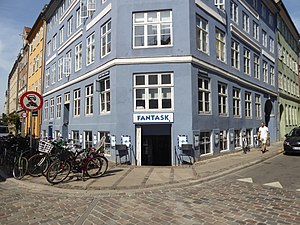
Fantask
Fantask i 2019.
Fantask er en københavnsk boghandel og spilbutik, som åbnede 22. oktober 1971. Den ligger på hjørnet af Sankt Peders Stræde og Teglgårdstræde i Indre By.